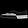
Label: Sneaker